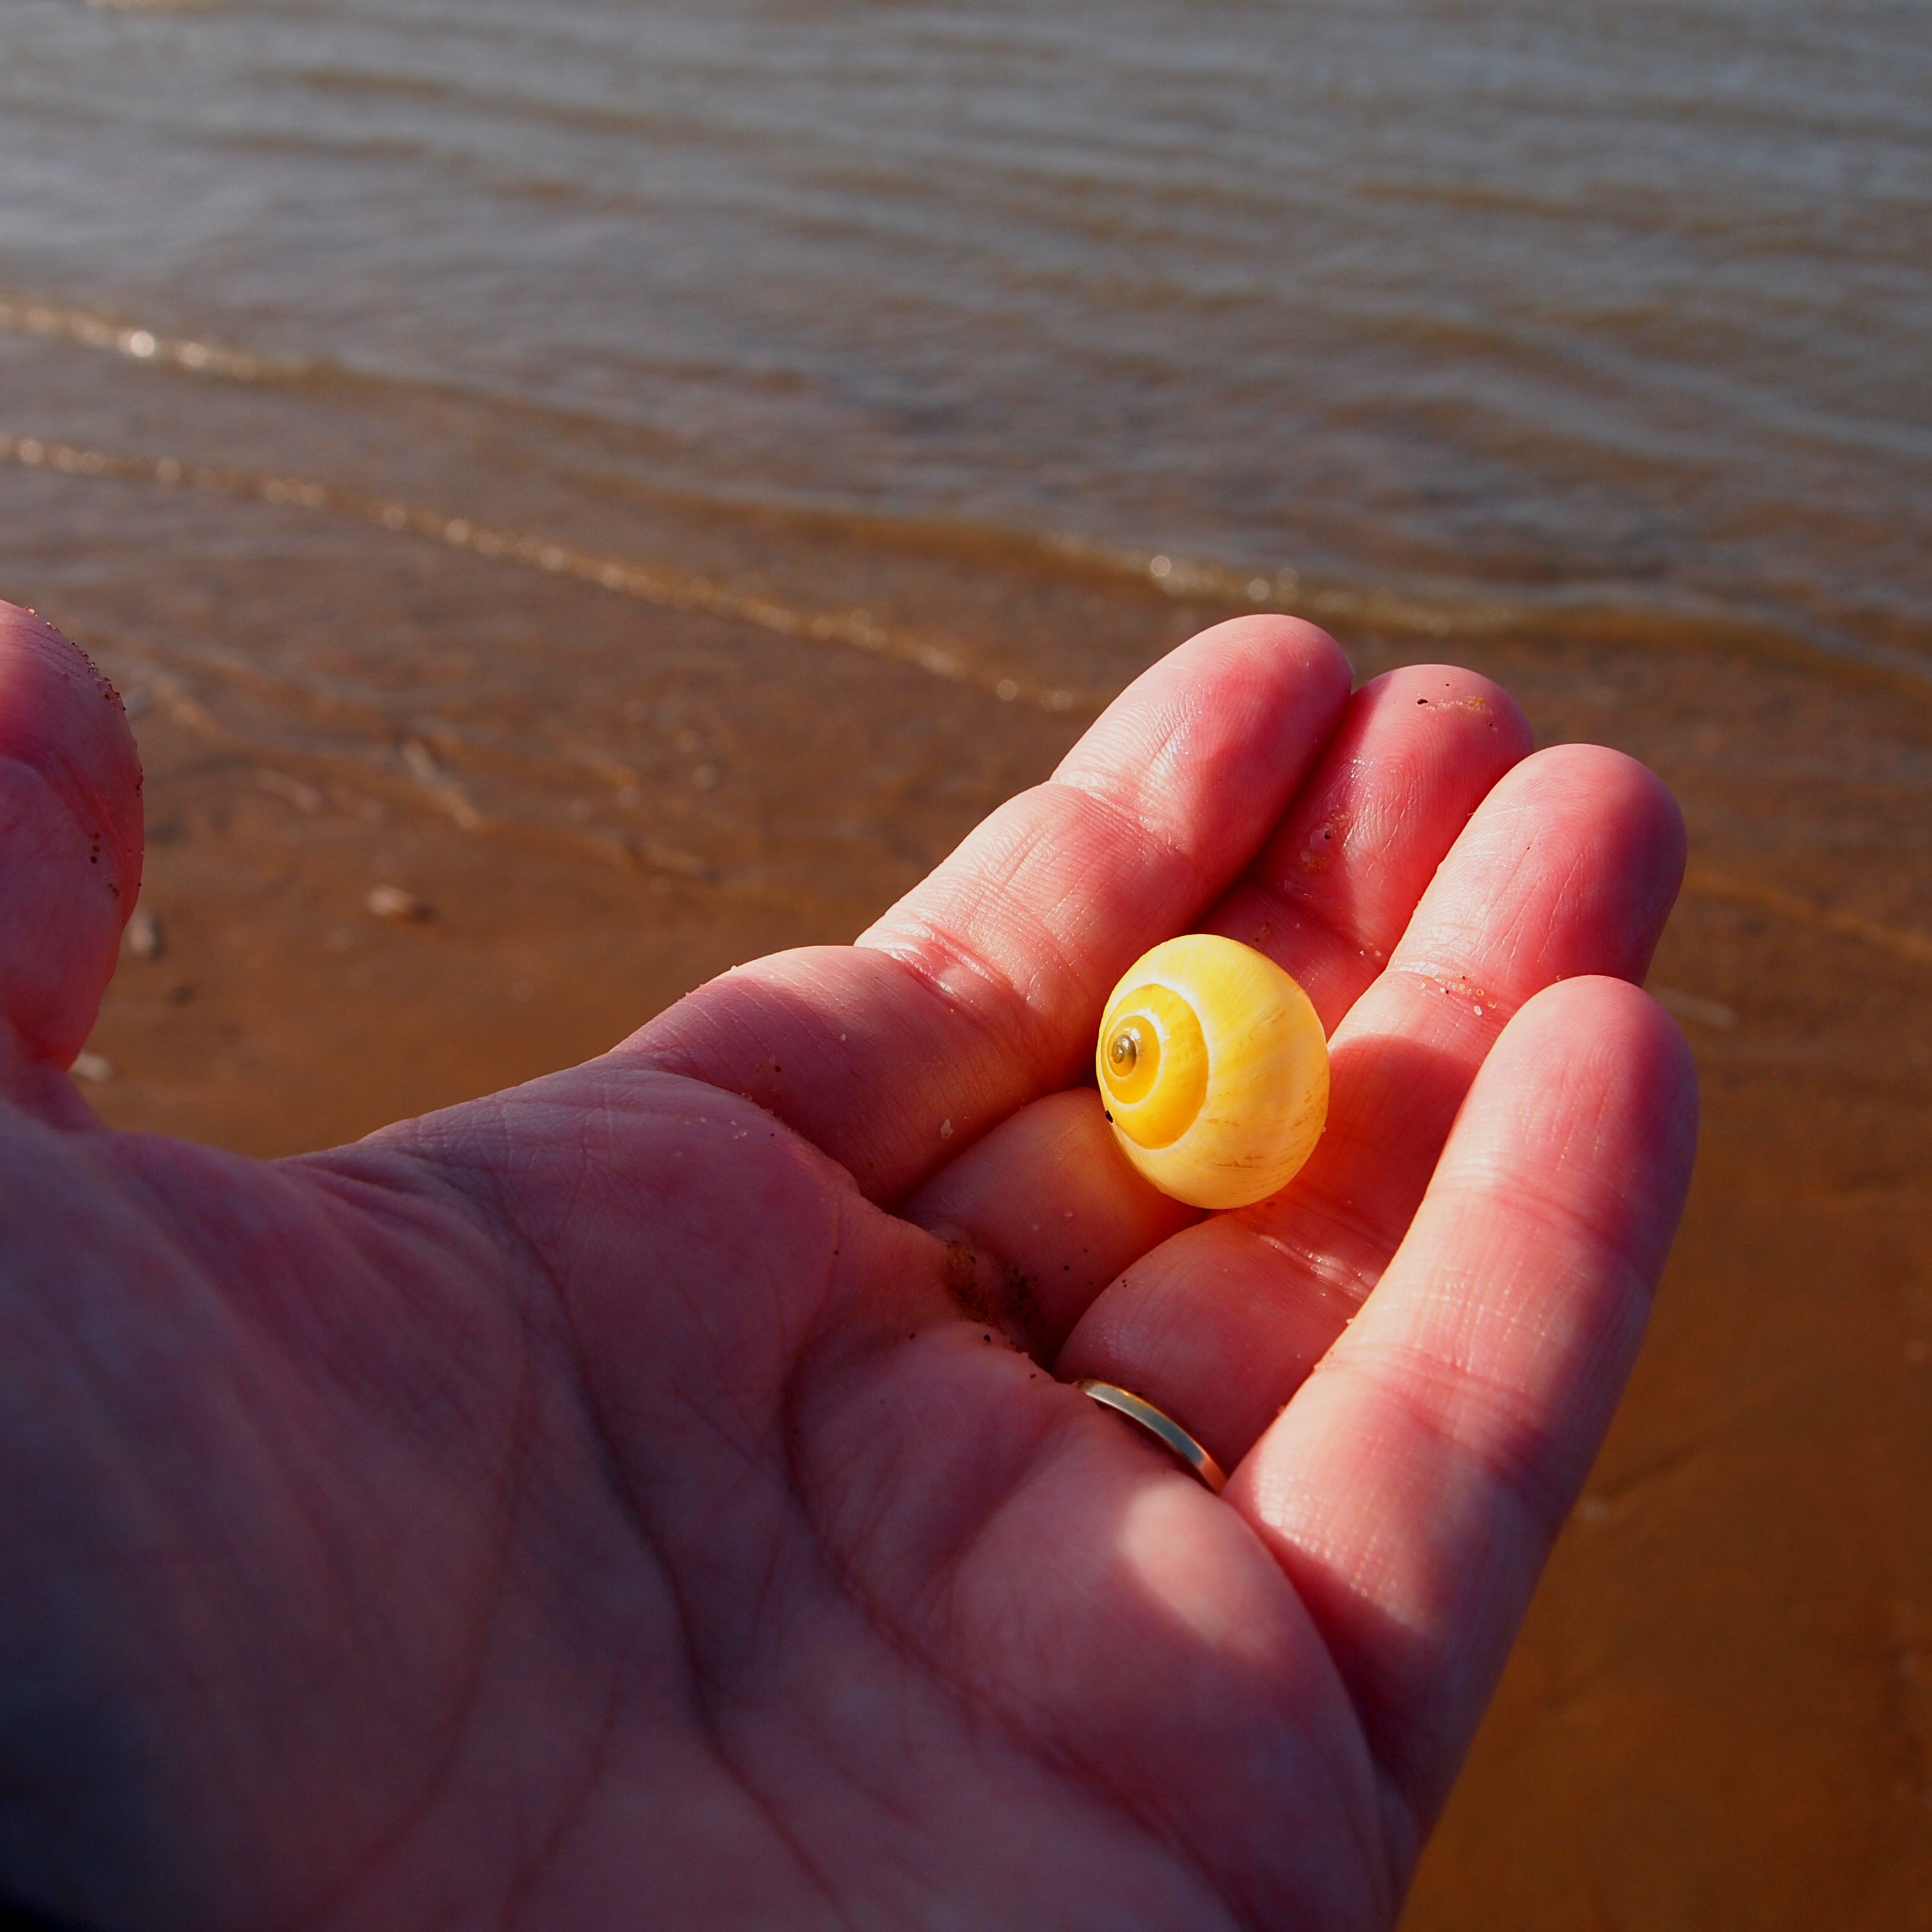
hand, beach, sea, open, plant, fruit, flower, petal, food, red, produce, color, yellow, shell, close up, human body, fingers, organ, stick, macro photography, flowering plant, land plant